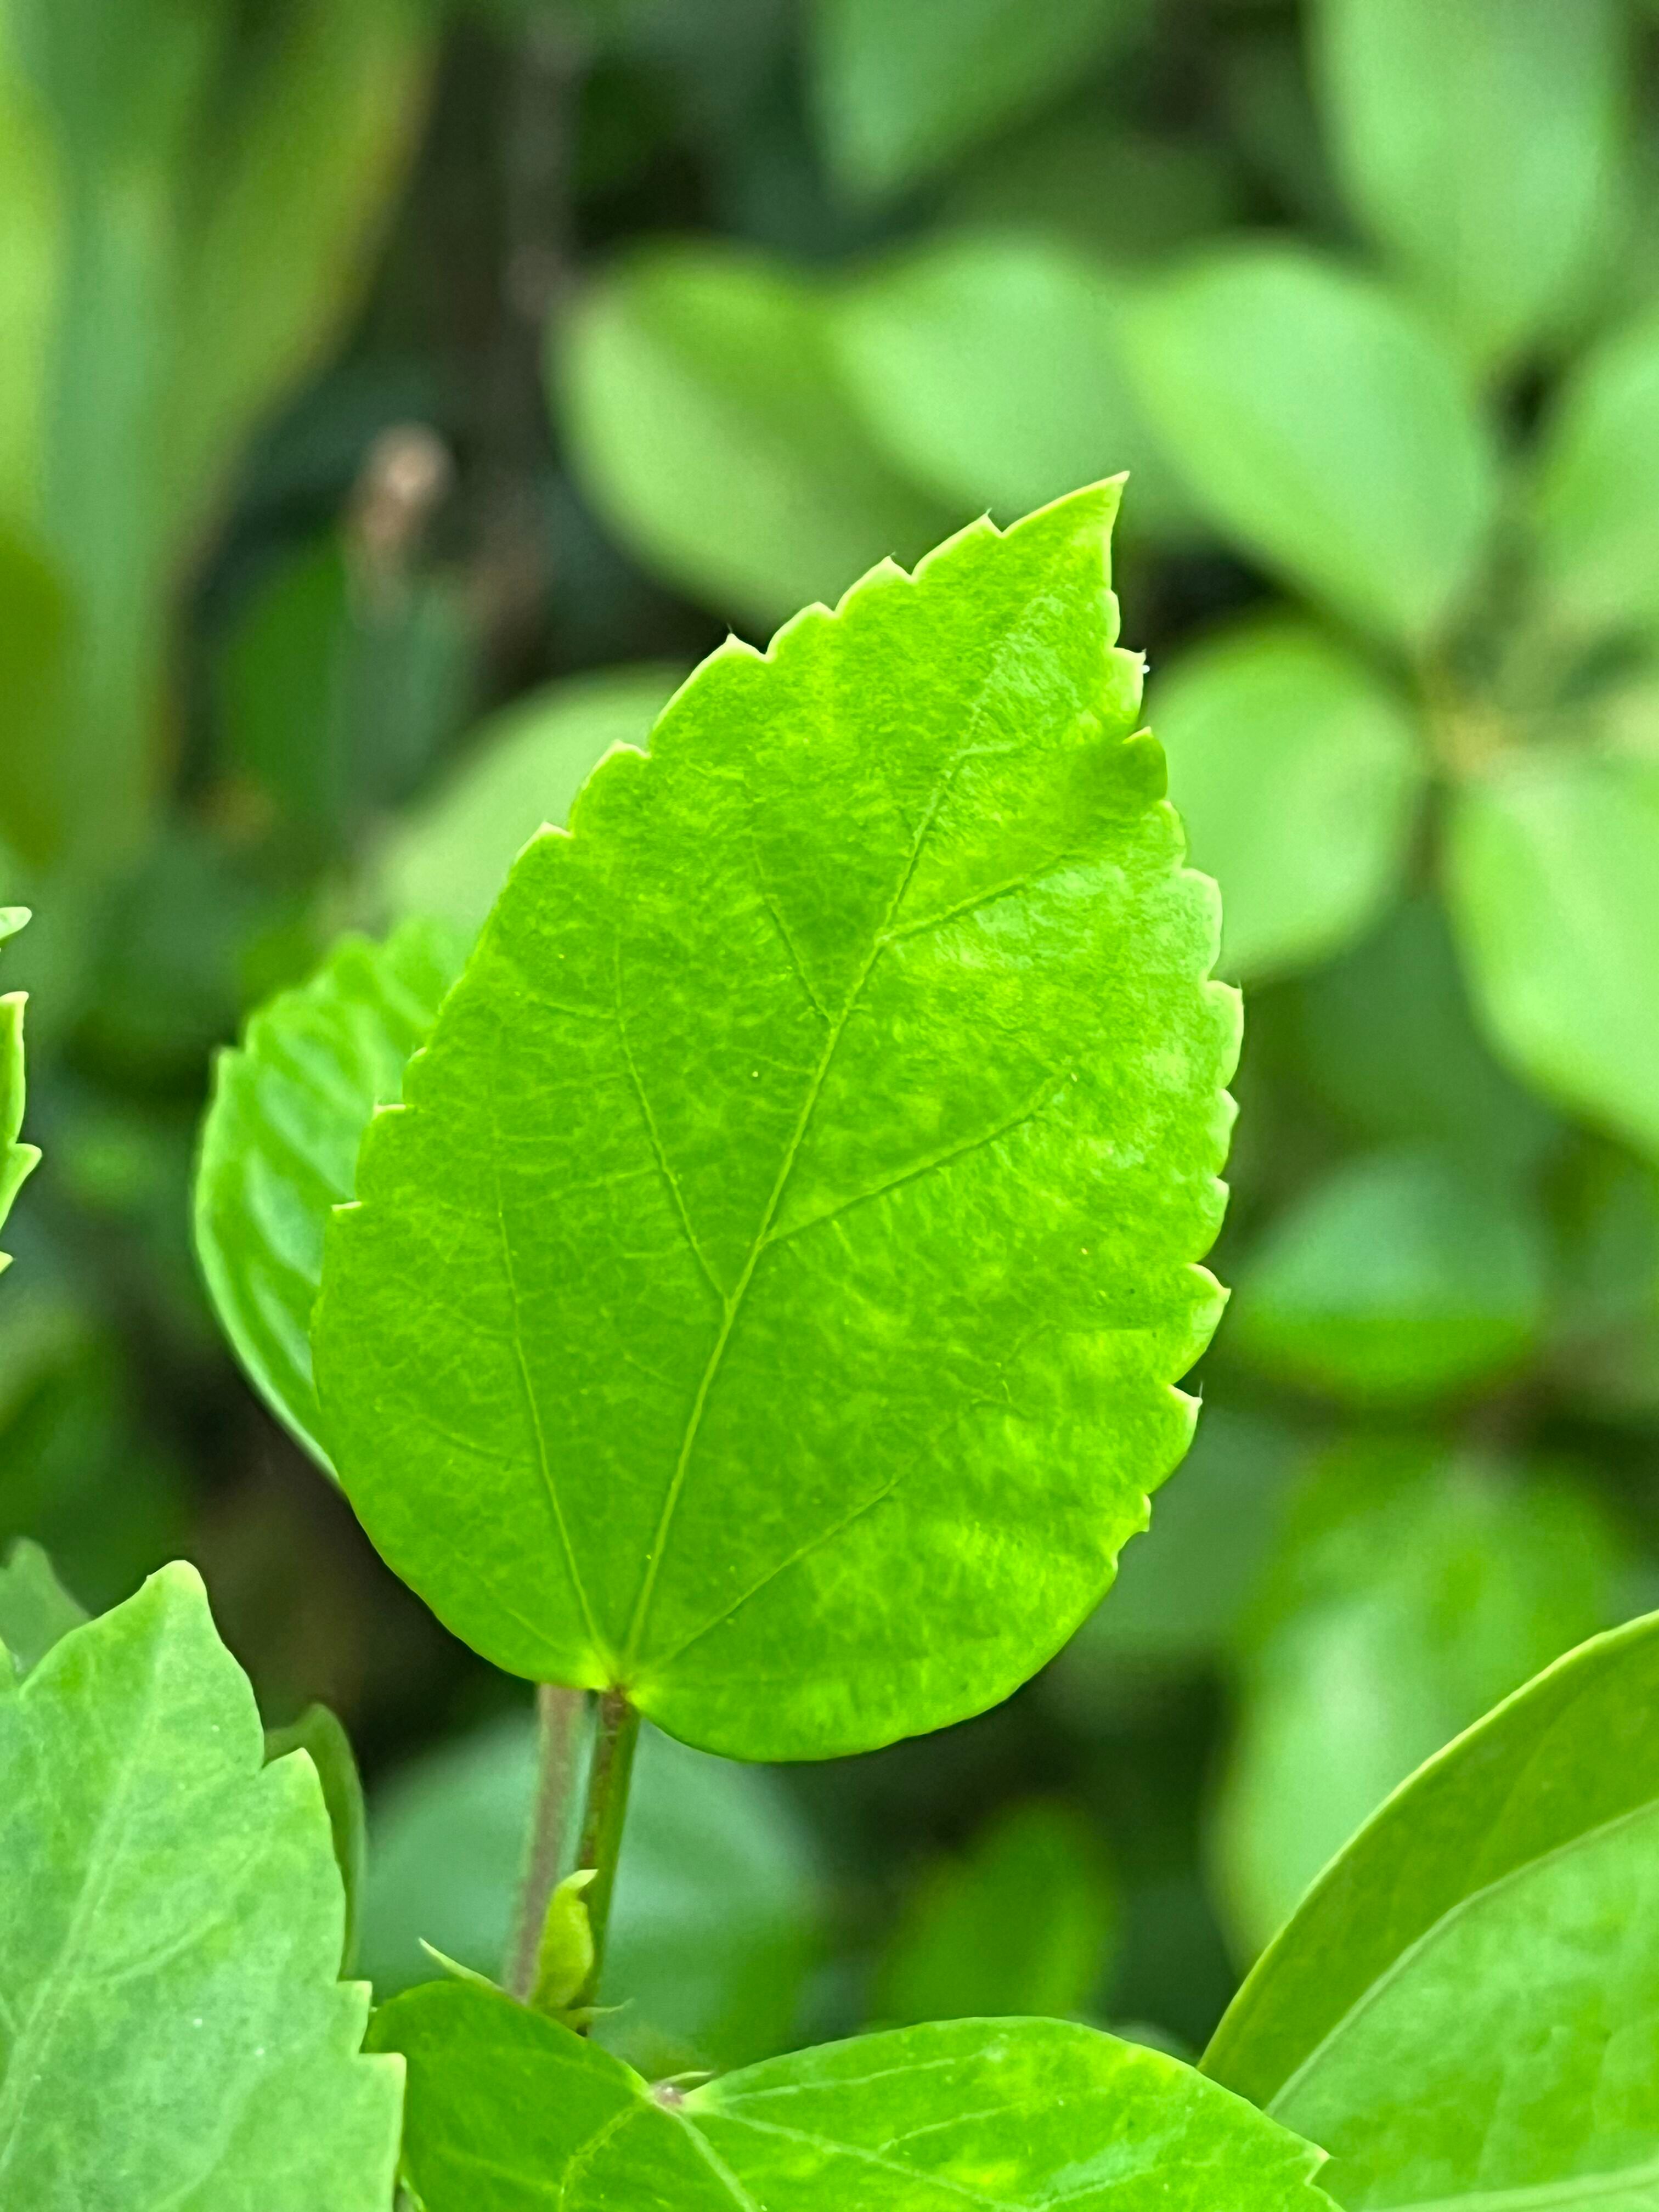
Plant species: hibiscus-rosa-sinensis